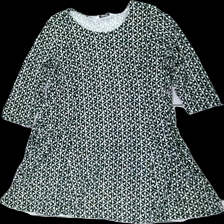
View: front
Type: Dress
Category: Ladies
Brand: Cellbes
Colors: Black, White
Material: 42% cotton 58% viscose
Pattern: Geometric print
Cut: Regular
Size: 46
Season: All
Damage location: middle center
Damage 2 location: bottom right
Damage 3 location: middle left
Price range: 50-100
Recommended usage: Reuse
Description: svart klänning med vita trianglar över hela